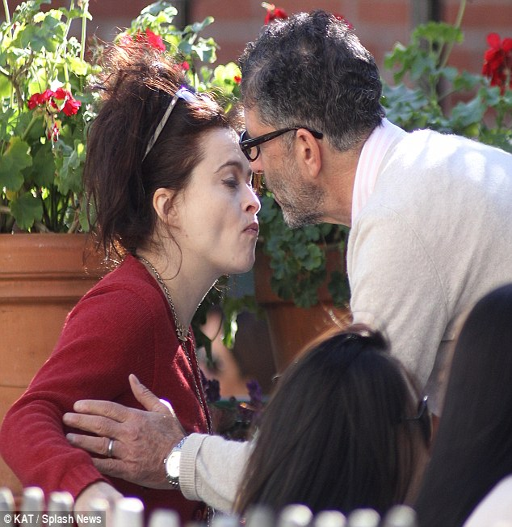
double kisses : the star rested her glasses in her hair